Tamri Pkhakadze

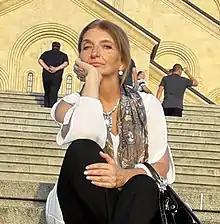
Tamri Pkhakadze, 2018

Tamri Pkhakadze (born 28 July 1957) is a Georgian writer, playwright, children's author and translator.